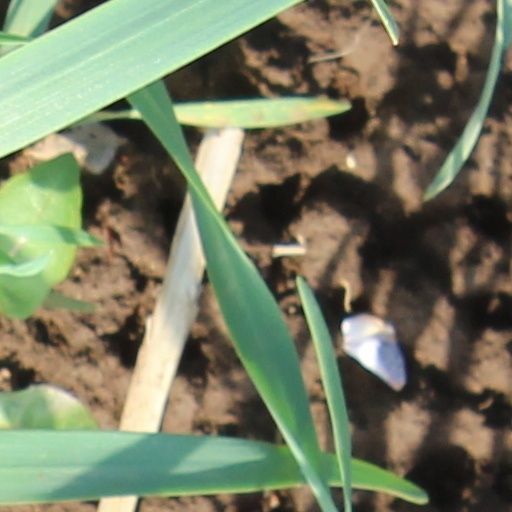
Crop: wheat